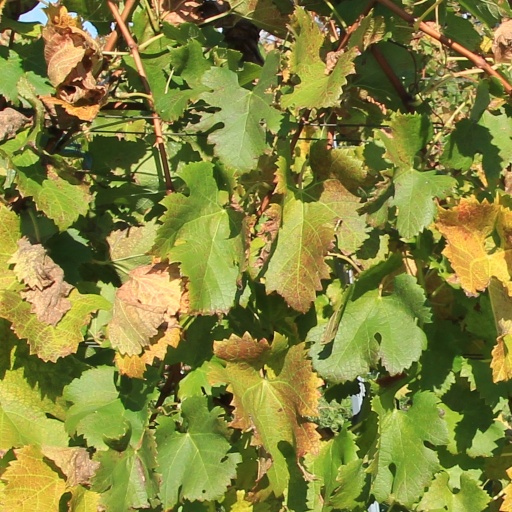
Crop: grape